Up to Snuff

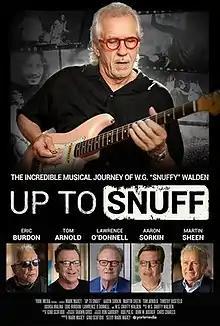
Film poster

Up to Snuff is a 2018 documentary film about musician and composer W. G. Snuffy Walden, written, directed and produced by Mark Maxey, produced and edited by Gino Scofidio.